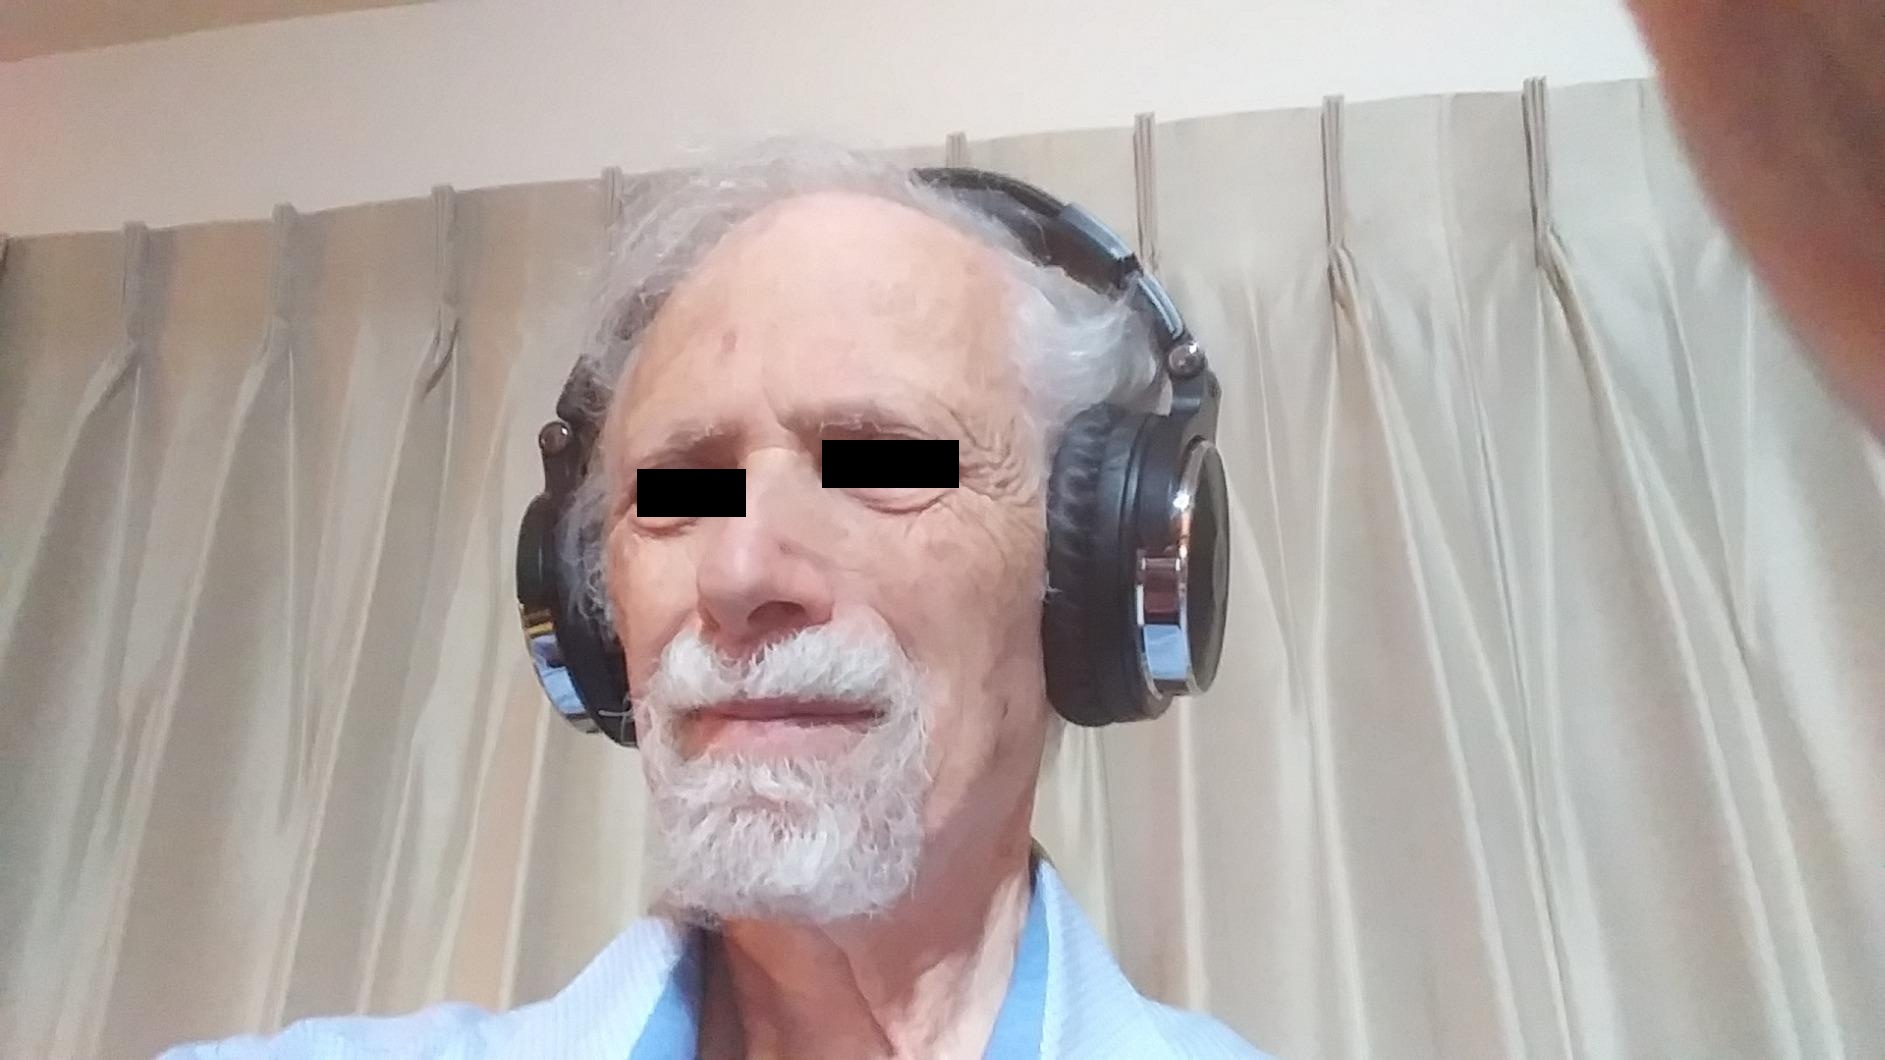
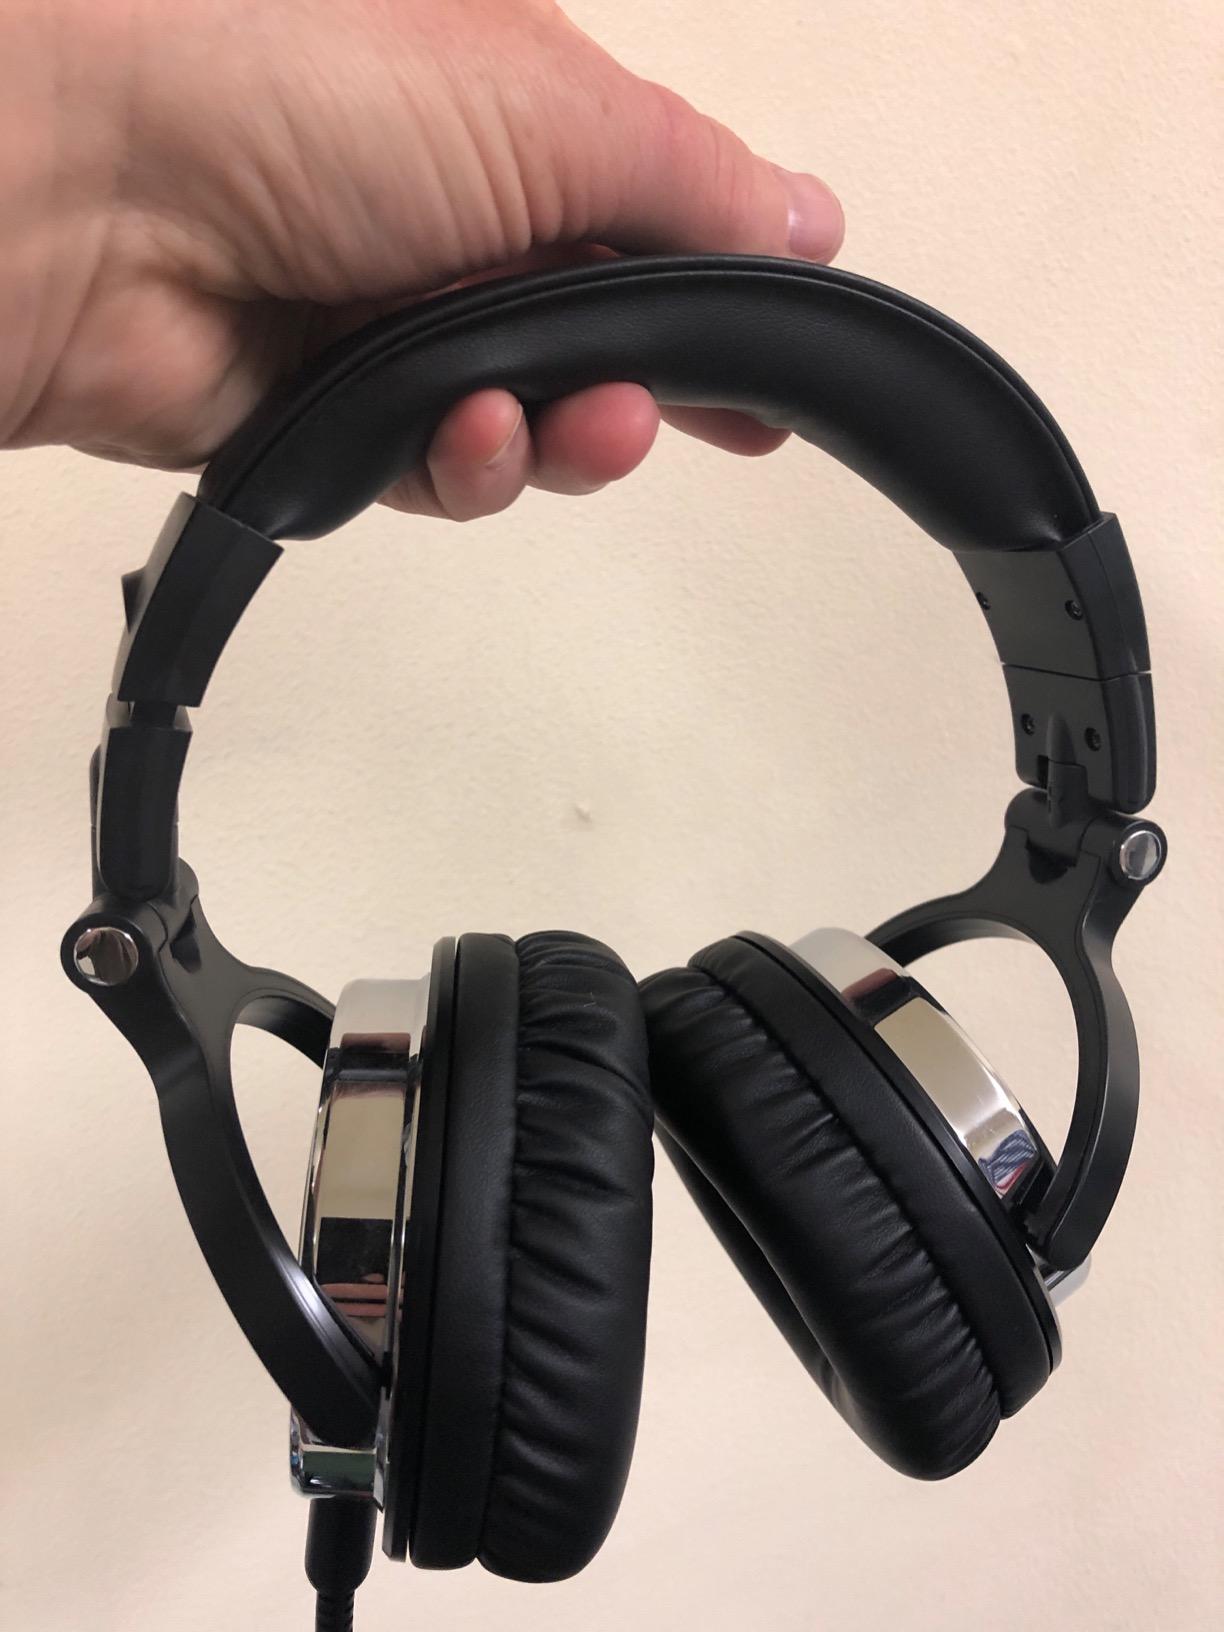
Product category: headphones
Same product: yes